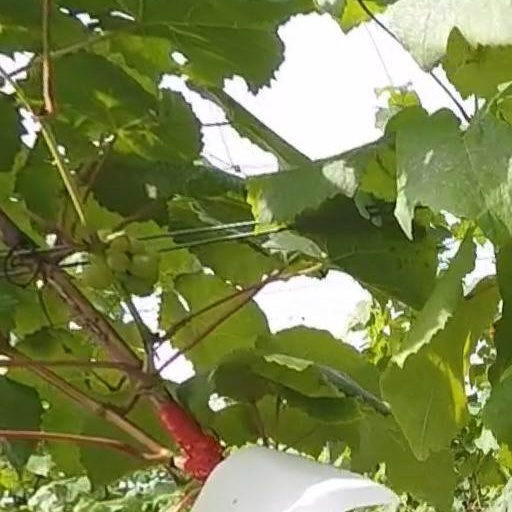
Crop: grape